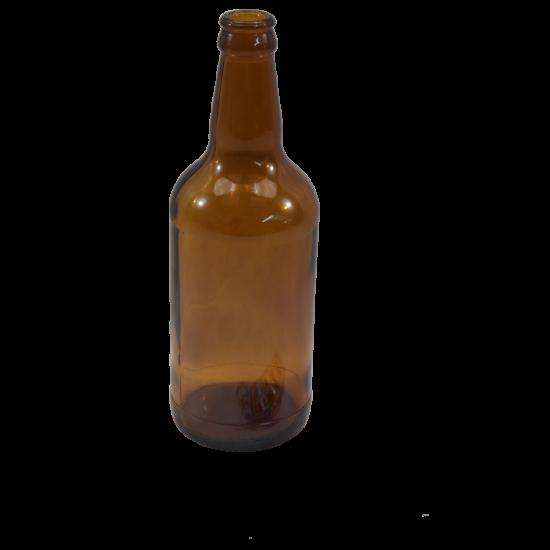
Waste category: glass